Ustaše Youth

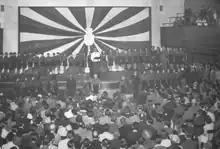
Ante Pavelić surrounded by Ustaše Youth members during his speech at the Workers Chamber in Zagreb in 1941

Ustaše Youth leader Ivan Orašnić warned that "anyone who sabotaged the Ustaše Youth would be destroyed." Financial penalties were imposed on parents who forbade their children from attending lessons at Ustaše Youth camps. Thousands initially joined the Ustaše Youth, drawn by the athletic, intellectual, and artistic training the organization provided. Nevertheless, the recruitment drive in 1941 failed to achieve mass enrollment, as most youths showed no interest in joining. Although Blažeković claimed a figure of 500,000 members, the historian Rory Yeomans has described this as "unlikely". After its mass recruiting drive failed, the Ustaše Youth assumed an increasingly selective and elitist character. Ustaše statutes of August 1942 established a probationary period of between four and seven months which every Ustaše Youth member had to serve in their local camp before being accepted as a registered member. Despite the professionalization of the Ustaše Youth, the organization retained the principle that all Croat youths should be its members.